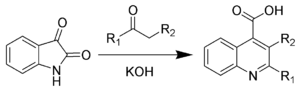
La réaction de Pfitzinger ou réaction de Pfitzinger-Borsche est une méthode de synthèse des acides quinoléine-4-carboxyliques à partir de l'isatine et d'un composé carbonylé en présence d'une base. Elle tient son nom des chimistes allemands Wilhelm Pfitzinger et Walther Borsche.